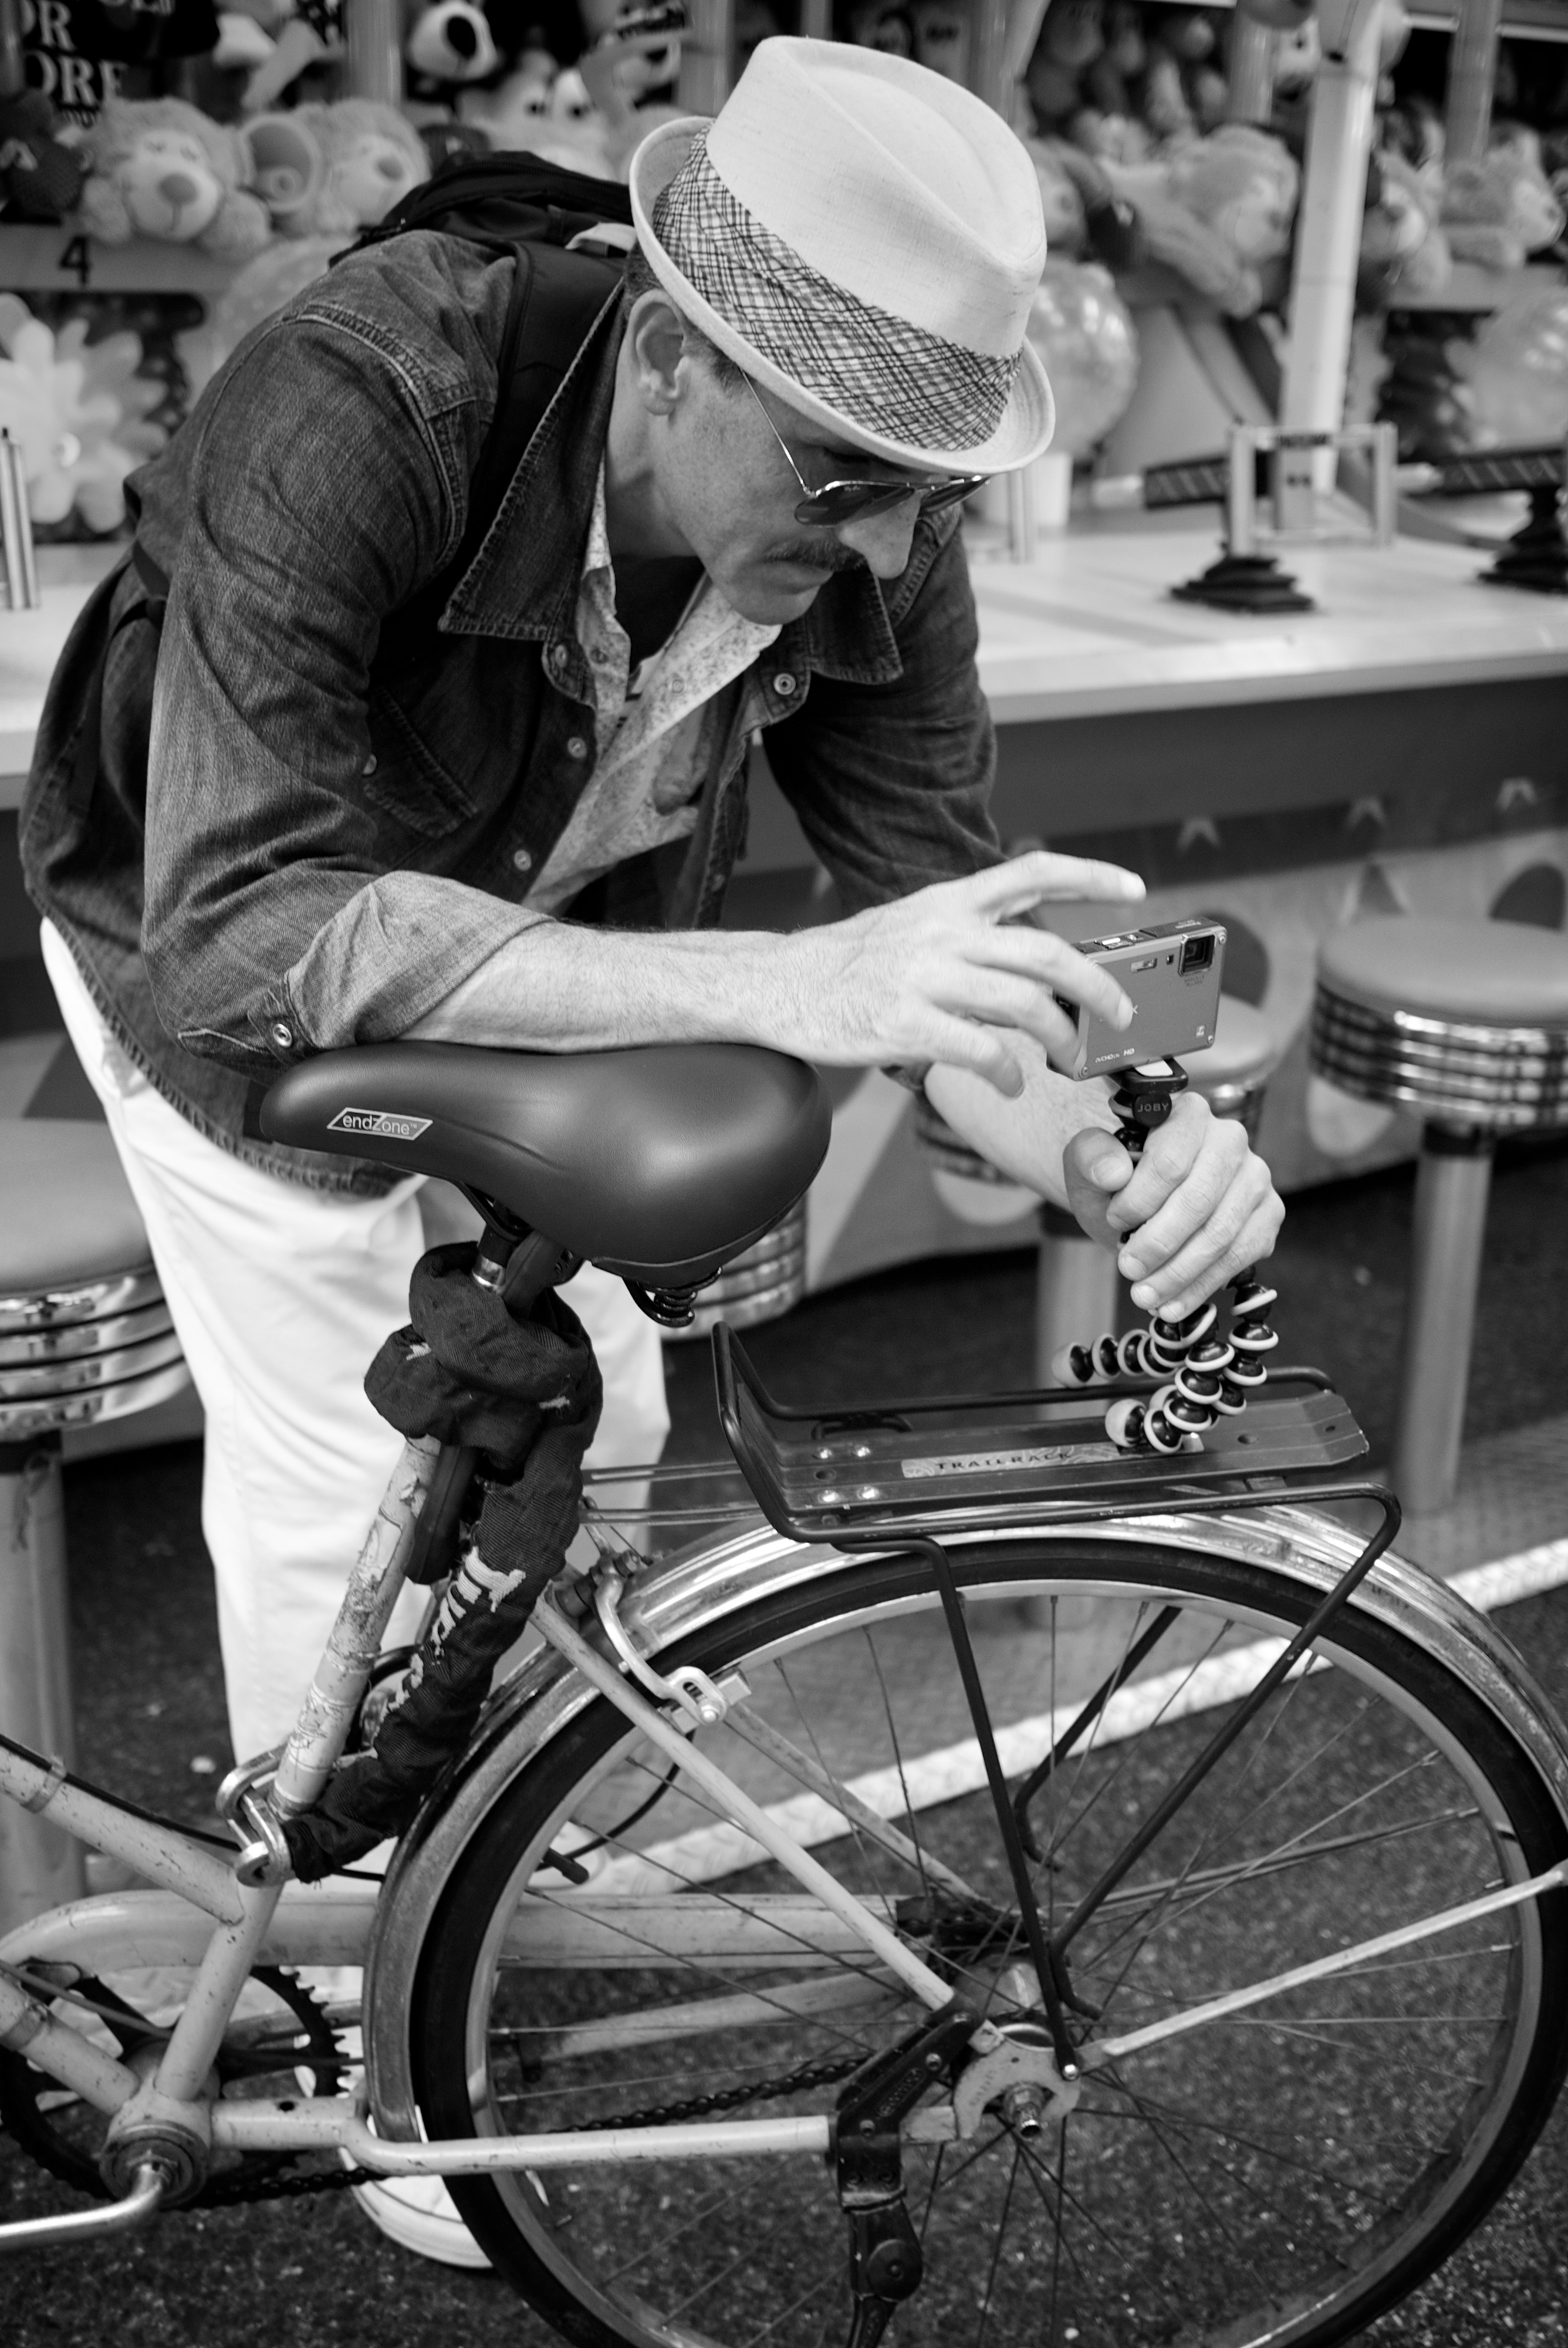
black and white, road, white, street, photography, bicycle, ebook, vehicle, training, black, monochrome, sports equipment, streetphotography, flickr, cycling, thomas, video, olympus, omd, fuji, leica, monochrom, leuthard, hcb, thomasleuthard, monochrome photography